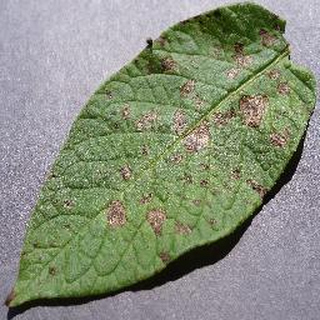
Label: potato_early_blight